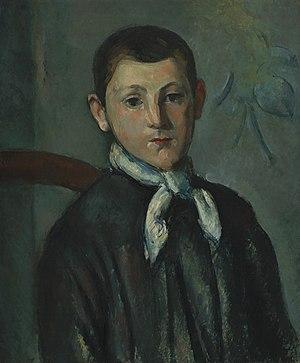
Le Portrait de Louis Guillaume est une huile sur toile du peintre français Paul Cézanne conservée à la National Gallery of Art de Washington. Elle date de 1882 environ et mesure 22 × 18 cm.
Cette liste de peintures de Paul Cézanne reste non exhaustive.